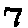
Label: 7